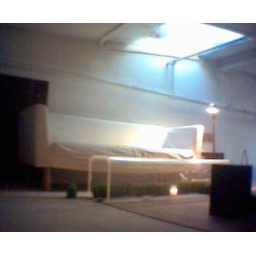
loft with grass under table